Center for Advanced Studies on Puerto Rico and the Caribbean

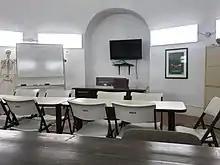
Interior view of the institution's archaeological laboratory.

The Center for Advanced Studies on Puerto Rico and the Caribbean (Spanish: "Centro de Estudios Avanzados de Puerto Rico y El Caribe" or simply CEAPRC) is a private institute housed in the former San Ildefonso Conciliar Seminary in Old San Juan, San Juan, Puerto Rico that offers graduate studies in arts and philosophy. The center is currently accredited by the Middle States Association of Colleges and Schools and it publishes La "Revista del Centro de Estudios Avanzados de Puerto Rico y el Caribe".